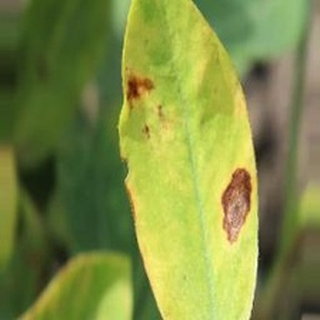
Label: groundnut_nutrition_deficiency